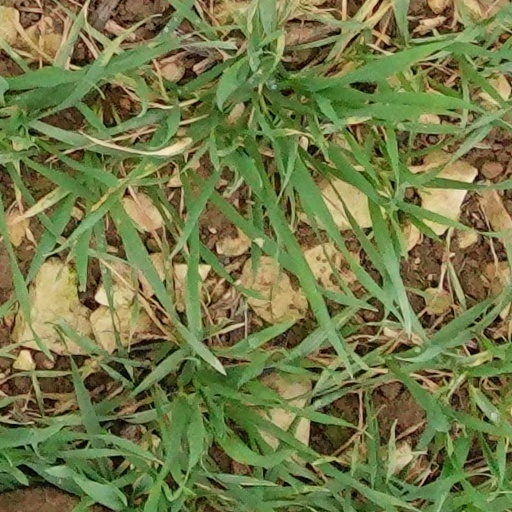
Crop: wheat